Finland–Yugoslavia relations

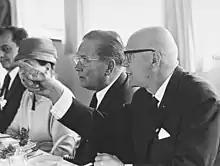
President of Yugoslavia Josip Broz Tito meeting President of Finland Urho Kekkonen

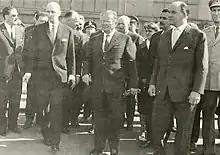
Tito at the Hietalahti shipyard

Finland–Yugoslavia relations were historical foreign relations between Finland and the now split-up Kingdom of Yugoslavia or Socialist Federal Republic of Yugoslavia. Both countries gained their independence during or in the immediate aftermath of World War I and the collapse of Austria-Hungary (Yugoslavia) or the Russian Empire (Finland). The two parties established formal bilateral relations in 1928. The two countries developed their relations after the end of World War II and the 1948 Tito–Stalin split. At the time neither one of them was a part of either the Eastern or the Western Bloc in the Cold War–divided Europe. Both countries perceived development of relations among non-bloc neutral European states as a way to avoid isolation and preserve a certain level of independence without alienating major powers. Yugoslavia, however, perceived that in a deeply divided Europe there was shrinking maneuvering space for neutral countries and followed the development of what will be called the process of Finlandization with great concern. It therefore turned its focus on new allies among former colonies and mandate territories outside of Europe, where it developed its policy of equidistant active neutrality via its activities in the newly founded Non-Aligned Movement.